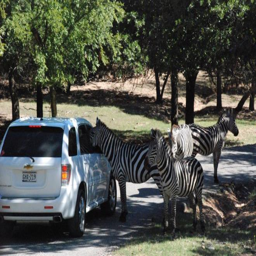
the animals come right up to your car .